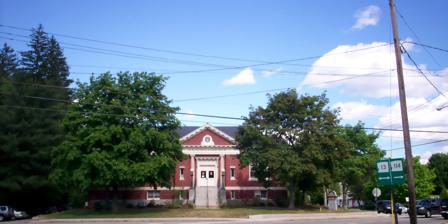
Building: Goffstown Public Library
Country: United States of America
Year built: 1909
United States historic place Goffstown Public Library U.S. National Register of Historic Places U.S. Historic district Contributing property Show map of New Hampshire Show map of the United States Location 2 High St., Goffstown, New Hampshire Coordinates 43°1′14″N 71°36′1″W / 43.02056°N 71.60028°W / 43.02056; -71.60028 Area 0.3 acres (0.12 ha) Built 1909 Architect Francis, H.M. & Sons Architectural style Classical Revival Part of Goffstown Main Street Historic District ( ID07000153 ) NRHP reference No. 95001426 Significant dates Added to NRHP December 7, 1995 Designated CP March 15, 2007 The Goffstown Public Library is located at 2 High Street in Goffstown, New Hampshire .  The building it occupies was designed by architects Henry M. Francis & Sons and was built in 1909.  It is small Classical Revival building built of brick with stone trim, and was added to the National Register of Historic Places in 1995. It is one of the finest examples of Classical Revival architecture in the town, with a three-bay main facade whose central entrance projects slightly, and is topped by a pediment supported by Ionic columns. Architecture and history The Goffstown Public Library occupies a prominent position in the center of Goffstown village, at the northeast corner of Elm and High Streets.  Oriented facing west, it is a single-story brick building, covered with a slate hip roof and set on a granite foundation.  It has a raised basement, separated from the main floor by a stone string course.  The building facade was originally symmetrical, having had a sympathetic addition made to the northern end.  An entablature encircles the building below the roof line, which is studded with modillion blocks.  The main entrance is in a projecting section, capped by a pedimented gable.  The entry is set in a recess, flanked by round columns in antis , and framed by pilasters and a projecting cornice. Goffstown's library was founded in 1888 with the donation of 150 volumes by Miss Lucy Rogers.  The library was originally housed in Goffstown's town hall (a building that no longer stands), until 1907, when construction was begun on this building.  The architect was Henry M. Francis of Fitchburg, Massachusetts , who also designed small libraries for Rindge and Jaffrey .  The building was formally dedicated in October 1909, and has served as the town's main library since. See also National Register of Historic Places listings in Hillsborough County, New Hampshire References